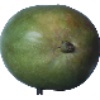
Label: mango